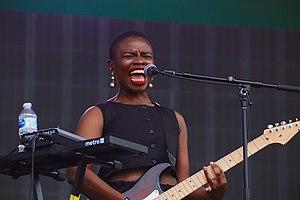
Laetitia Tamko, plus connue sous son nom de scène Vagabon, est une multi-instrumentiste, auteure-compositrice-interprète et productrice de musique camerounaise-américaine, basée à New York, née à Yaoundé le 25 octobre 1994.